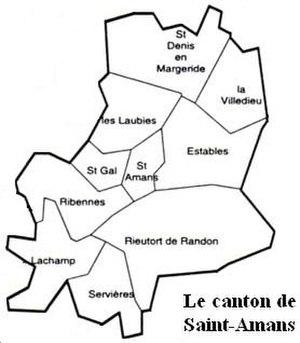
Le canton de Saint-Amans était une division administrative française, située dans le département de la Lozère et la région Languedoc-Roussillon.